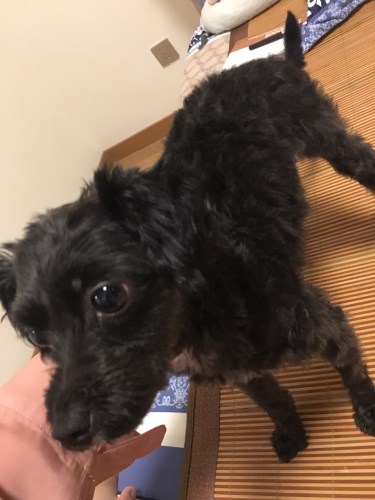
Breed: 2925-n000114-toy_poodle